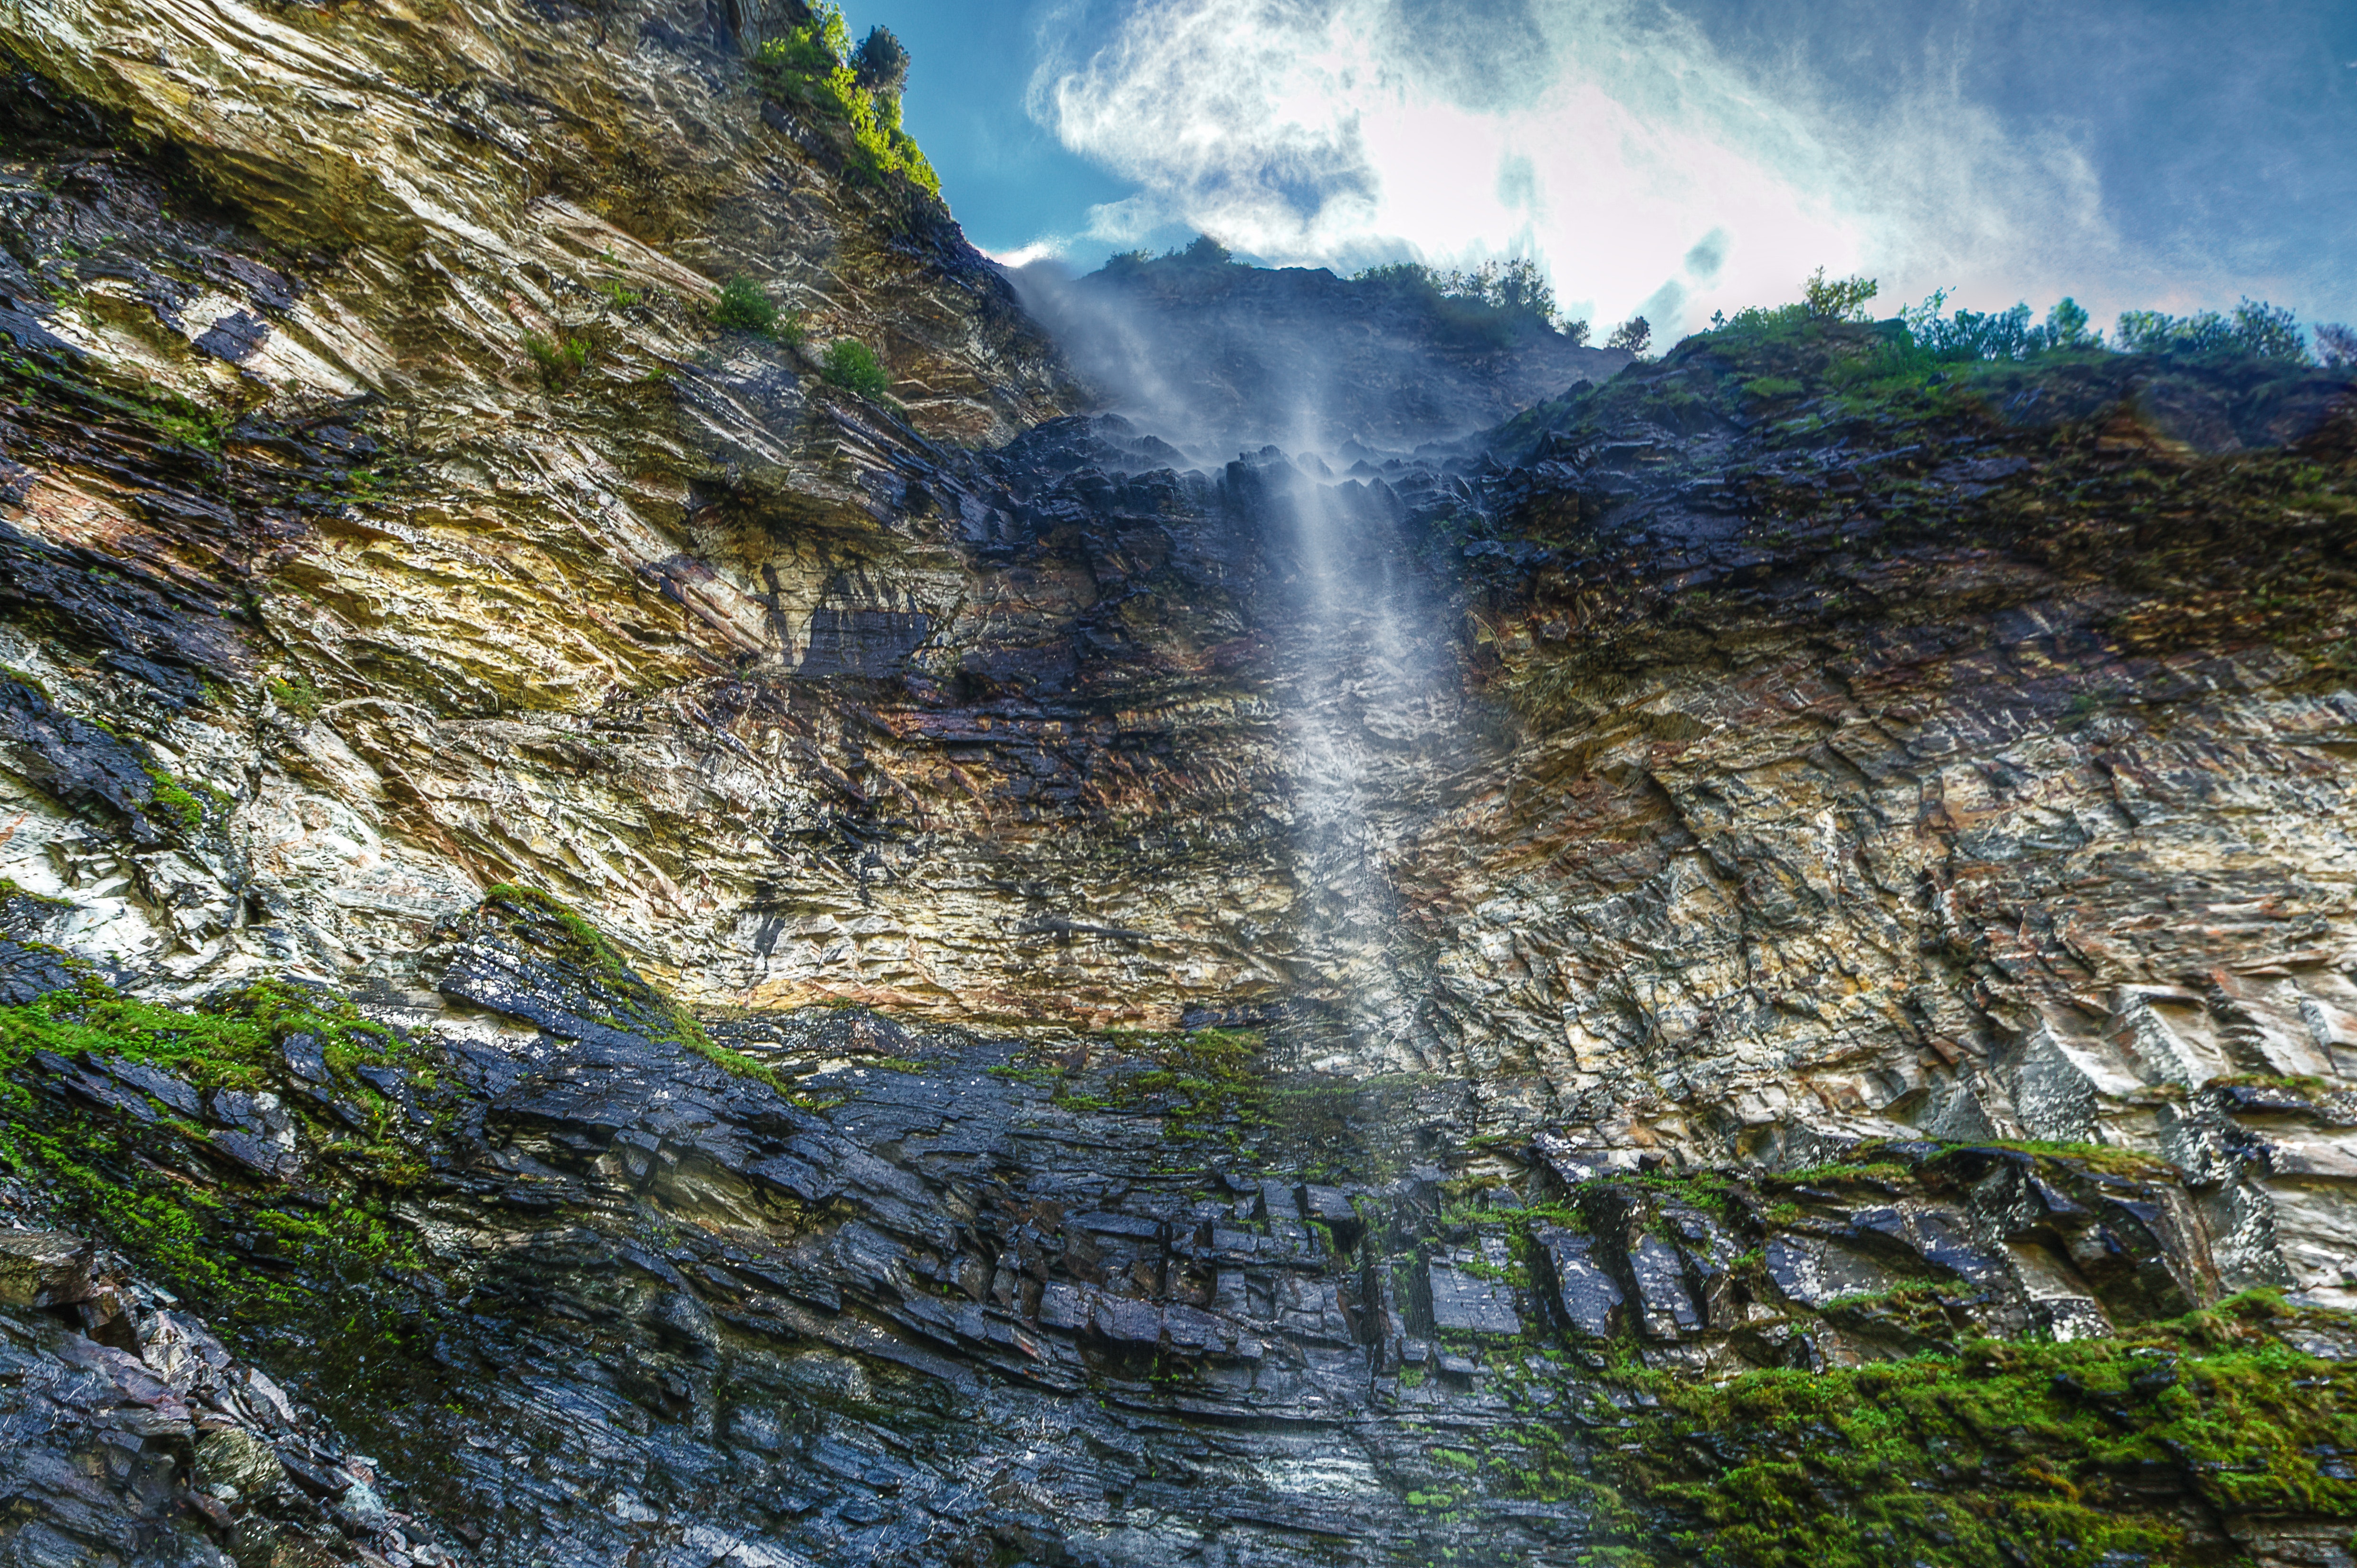
nature, water, waterfall, natural landscape, sky, vegetation, nature reserve, water resources, wilderness, watercourse, mountain, tree, rock, water feature, geology, cloud, river, terrain, reflection, cliff, formation, landscape, national park, state park, sunlight, outcrop, plant, forest, stream, rainforest, rapid, hill, moss, meteorological phenomenon, escarpment, jungle, coast, ravine, valley